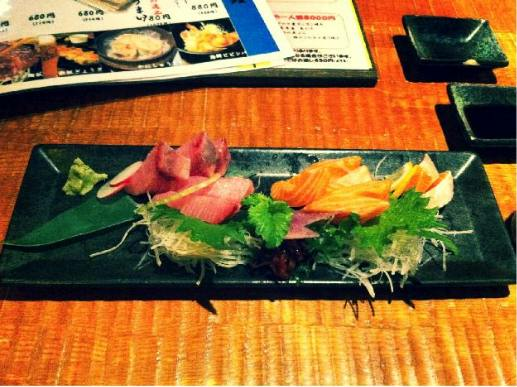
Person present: No